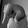
ASL letter: Q